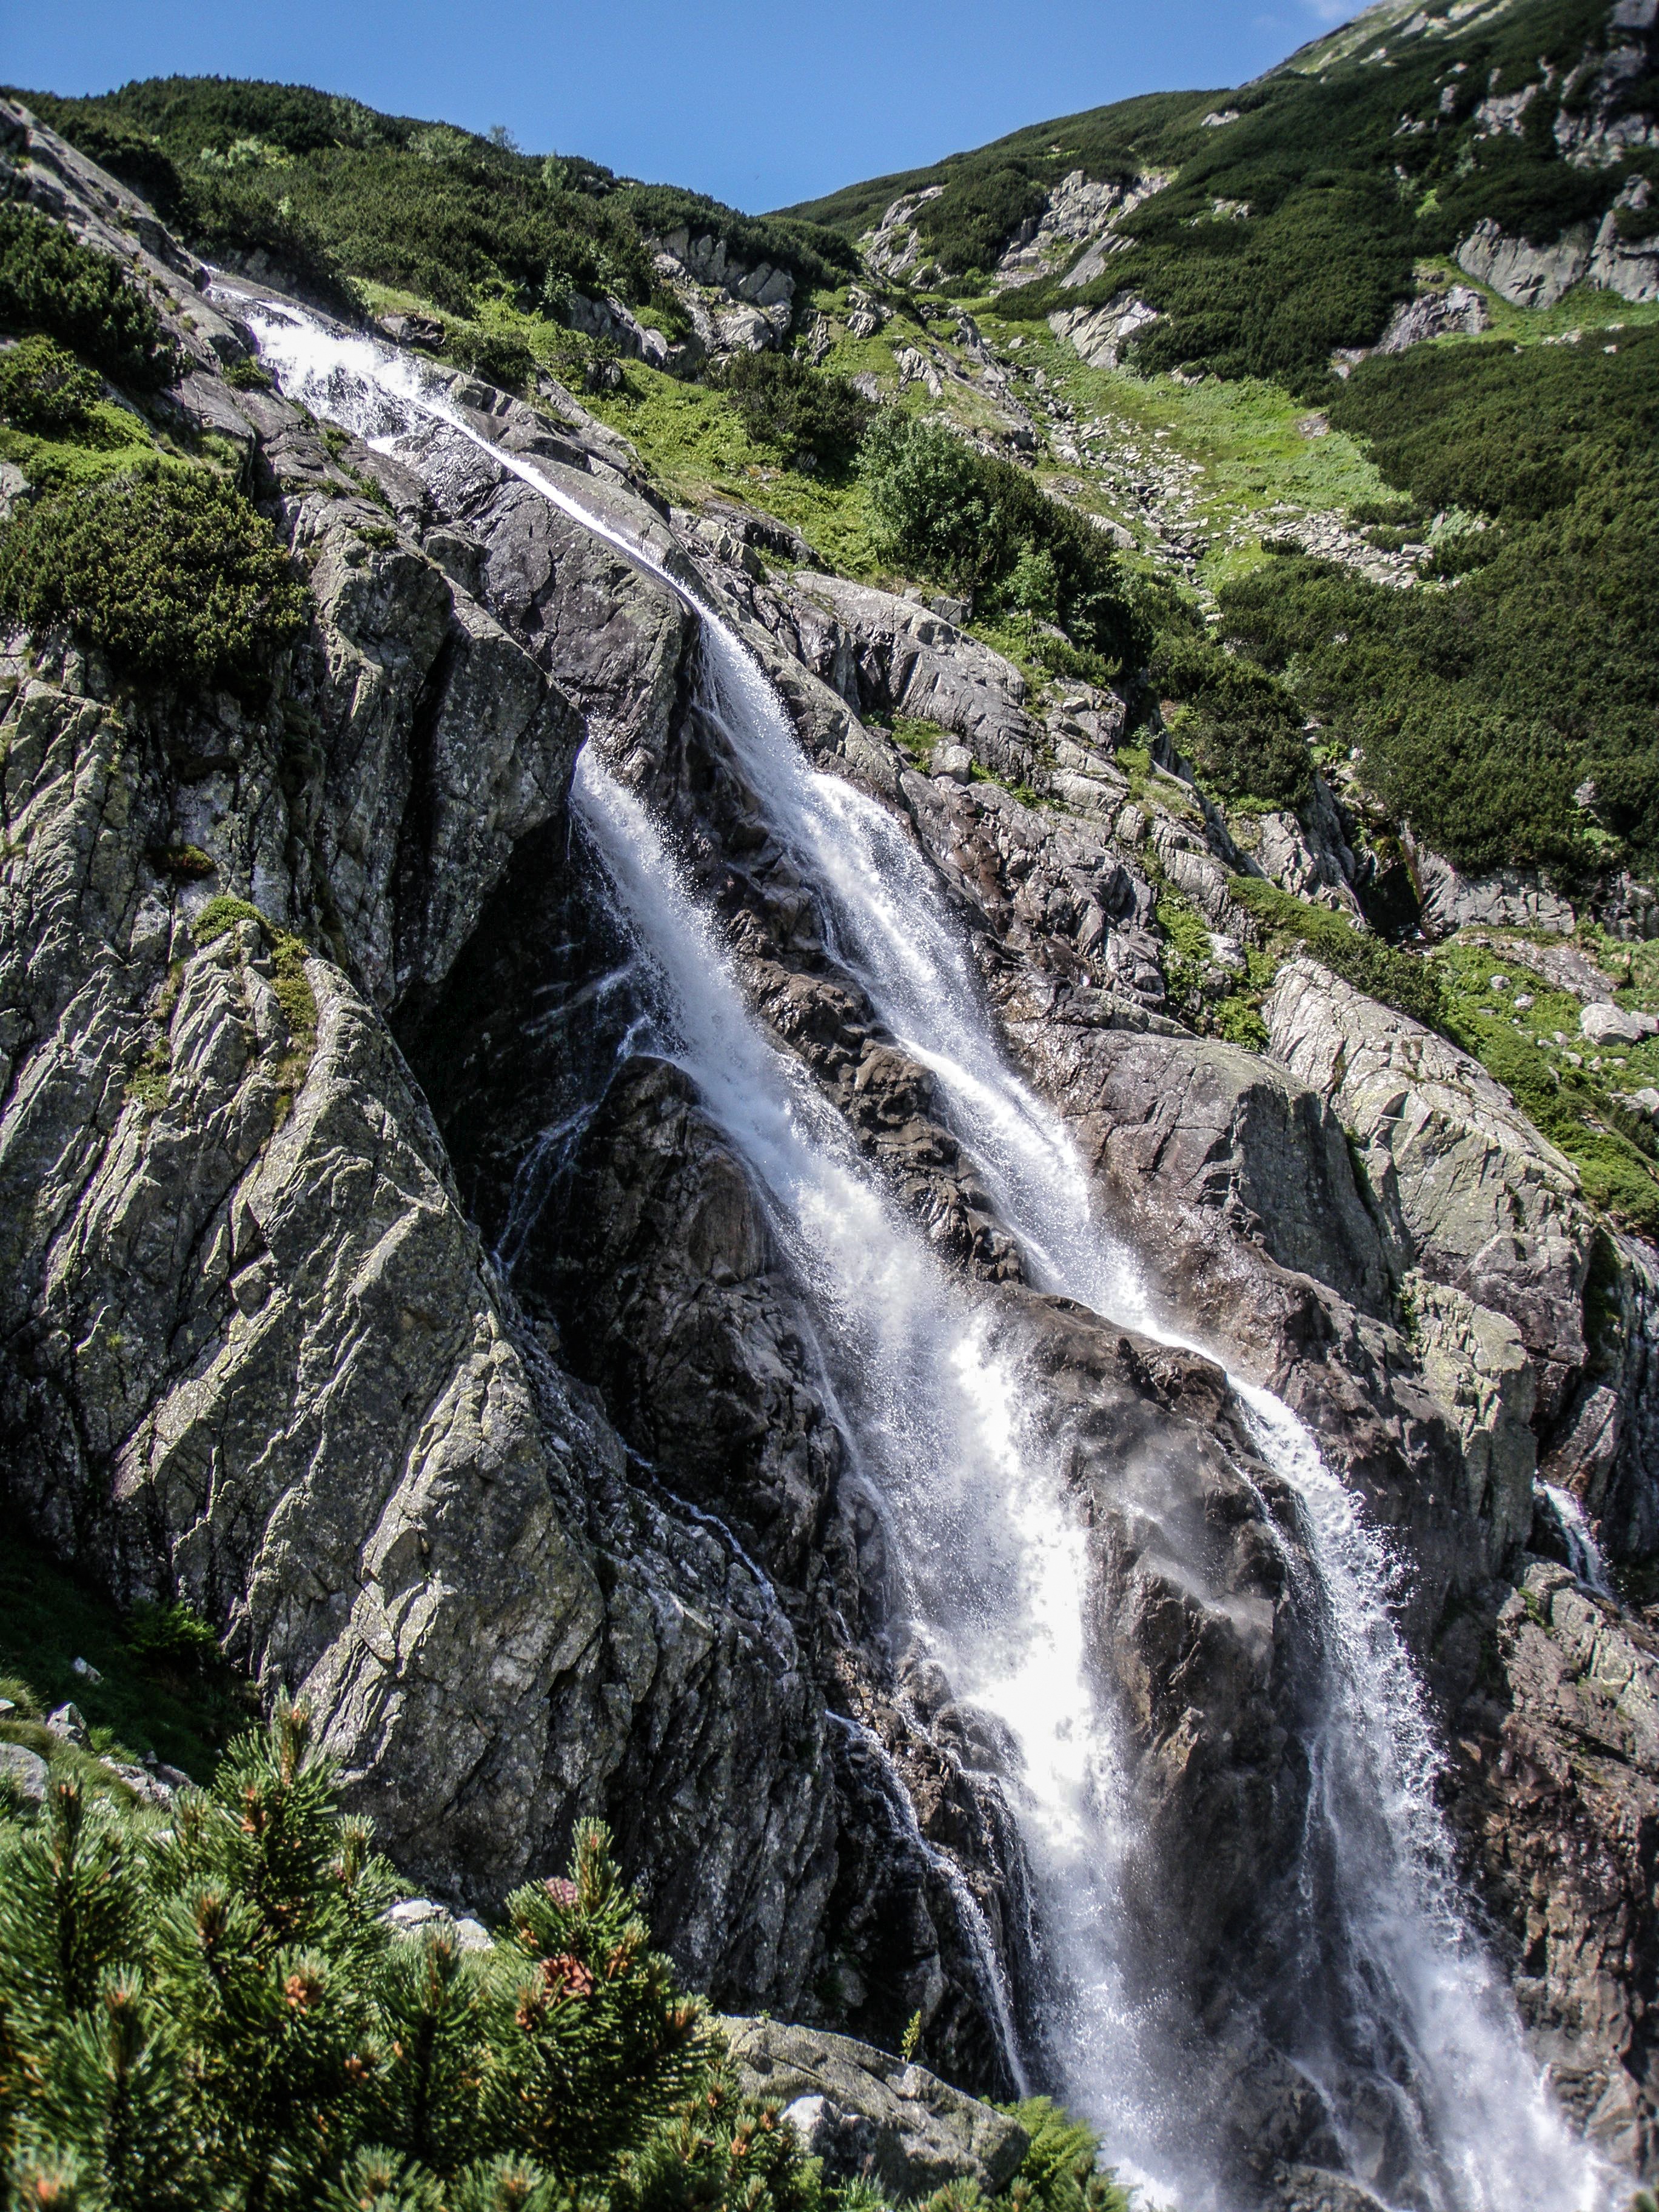
landscape, coast, water, nature, outdoor, rock, waterfall, wilderness, walking, mountain, adventure, mountain range, summer, travel, cliff, wild, stream, spring, green, scenic, scenery, tourism, terrain, body of water, mountains, ravine, wasserfall, water feature, geological phenomenon